Flxible Metro

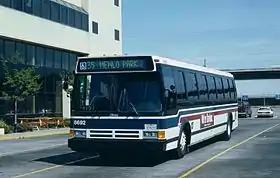
A Flxible Metro 40102-6C of Santa Clara County Transit (San Jose, California) in 1987

The Flxible Metro is a transit bus that was assembled and manufactured by the Flxible Corporation from 1983 until 1995. From 1978 until early-1983, when Flxible was owned by Grumman, the model was known as the Grumman 870, with a Grumman nameplate. The earlier model 870 experienced a large number of major design defects and deficiencies, some of which led to the filing of lawsuits against the company by purchasers, and the successor "Metro" model addressed those defective design issues.